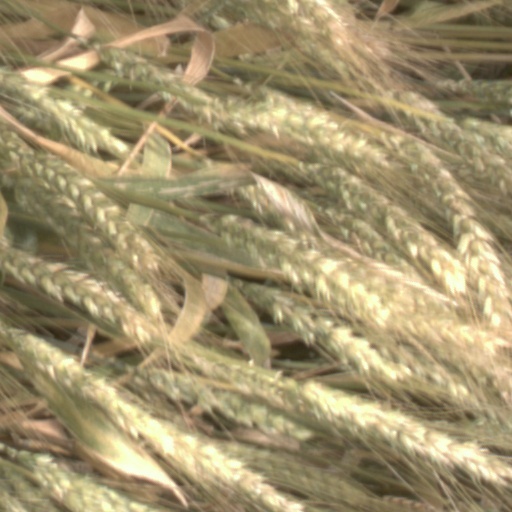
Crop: wheat